Chinese Cultural Renaissance

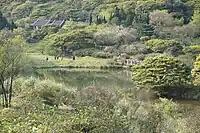
Yangming mountain

On November 12, 1966, the centenary of Sun Yat-sen's birth, at the inauguration ceremony of the newly built Zhongshan Building Chinese Culture Hall on Yangming Mountain in Taipei, Chiang Zhongzheng published the Commemorative Paper of the inauguration of the Zhongshan Building Chinese Culture Hall, which continued to promote the cultural purpose of the integration of the Three People's Principles and Chinese tradition. It stated that "the thought of the Three People's Principles is not only the convergence of Chinese culture, but the national revolution of the Three People's Principles is the defender of Chinese national culture". It says, "I firmly believe that ethics, democracy and science are the essence of the Three Principles of the People, which is also the cornerstone of the traditional culture of the Chinese nation." At that time, all the participants in the memorial meeting, then jointly signed a petition to the government to designate November 12 as the anniversary of the father's birthday, as well as the Chinese Culture Renaissance Festival.